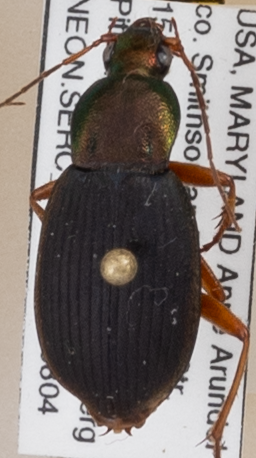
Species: Chlaenius aestivus
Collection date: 2022-08-04
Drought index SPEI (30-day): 1.608
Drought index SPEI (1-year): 0.574
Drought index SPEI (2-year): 1.642